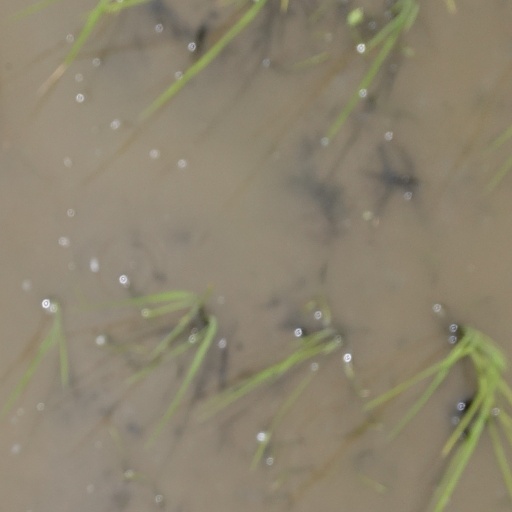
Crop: rice